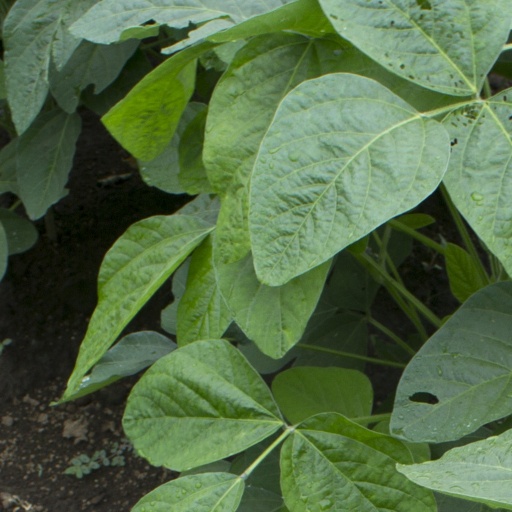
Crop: soybean